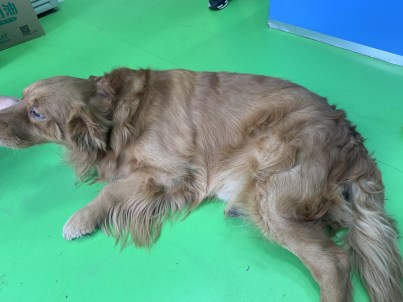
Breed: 5355-n000126-golden_retriever